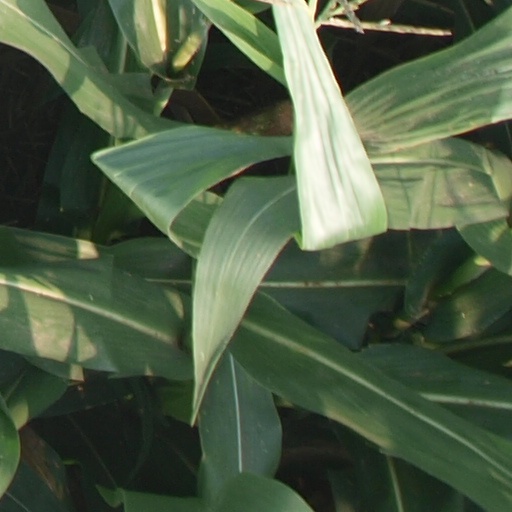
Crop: maize; corn